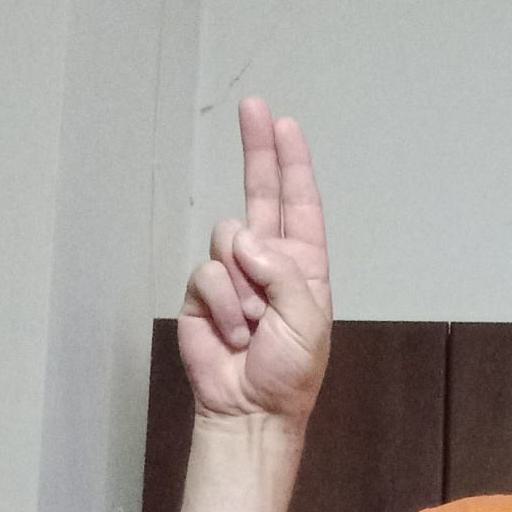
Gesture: two_up